History of Asia

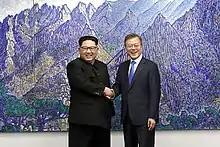
The third Inter-Korean Summit, which was held in 2018, between South Korean president Moon Jae-in and North Korean supreme leader Kim Jong Un. It was a historical event that symbolized the peace of Asia.

China saw its status reduced by what it perceived as parasitic trade with Westerners. Originally, European traders were at a disadvantage because the Chinese cared little for their goods, while European demand for Chinese commodities such as tea and porcelain only grew. In order to tip the trade imbalance in their favor, British merchants began to sell Indian opium to the Chinese. Not only did this sap Chinese bullion reserves, it also led to widespread drug addiction amongst the bureaucracy and society in general. A ban was placed on opium as early as 1729 by the Yongzheng Emperor, but little was done to enforce it. By the early 19th century, under the new Daoguang Emperor, the government began serious efforts to eradicate opium from Chinese society. Leading this endeavour were respected scholar-officials including Imperial Commissioner Lin Zexu.